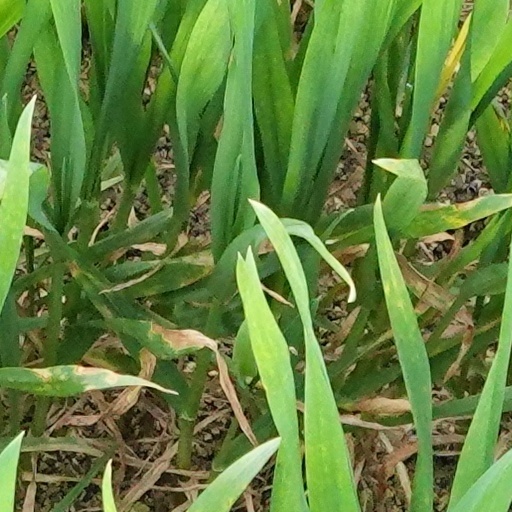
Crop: wheat